Martin Luther McCoy

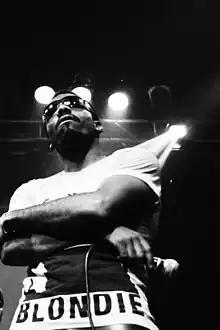
Martin Luther McCoy performing at his Rebel Soul Fest showcase at the DNA Lounge in San Francisco, July 2008

Martin Luther McCoy is a San Francisco native from the Bayview-Hunters Point neighborhood.